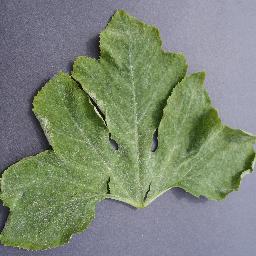
Label: Squash___Powdery_mildew